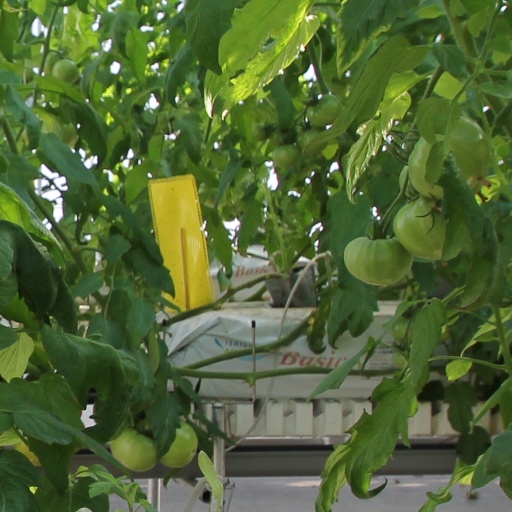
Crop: tomato